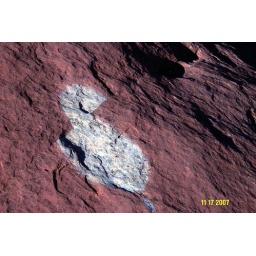
see movement in white rock